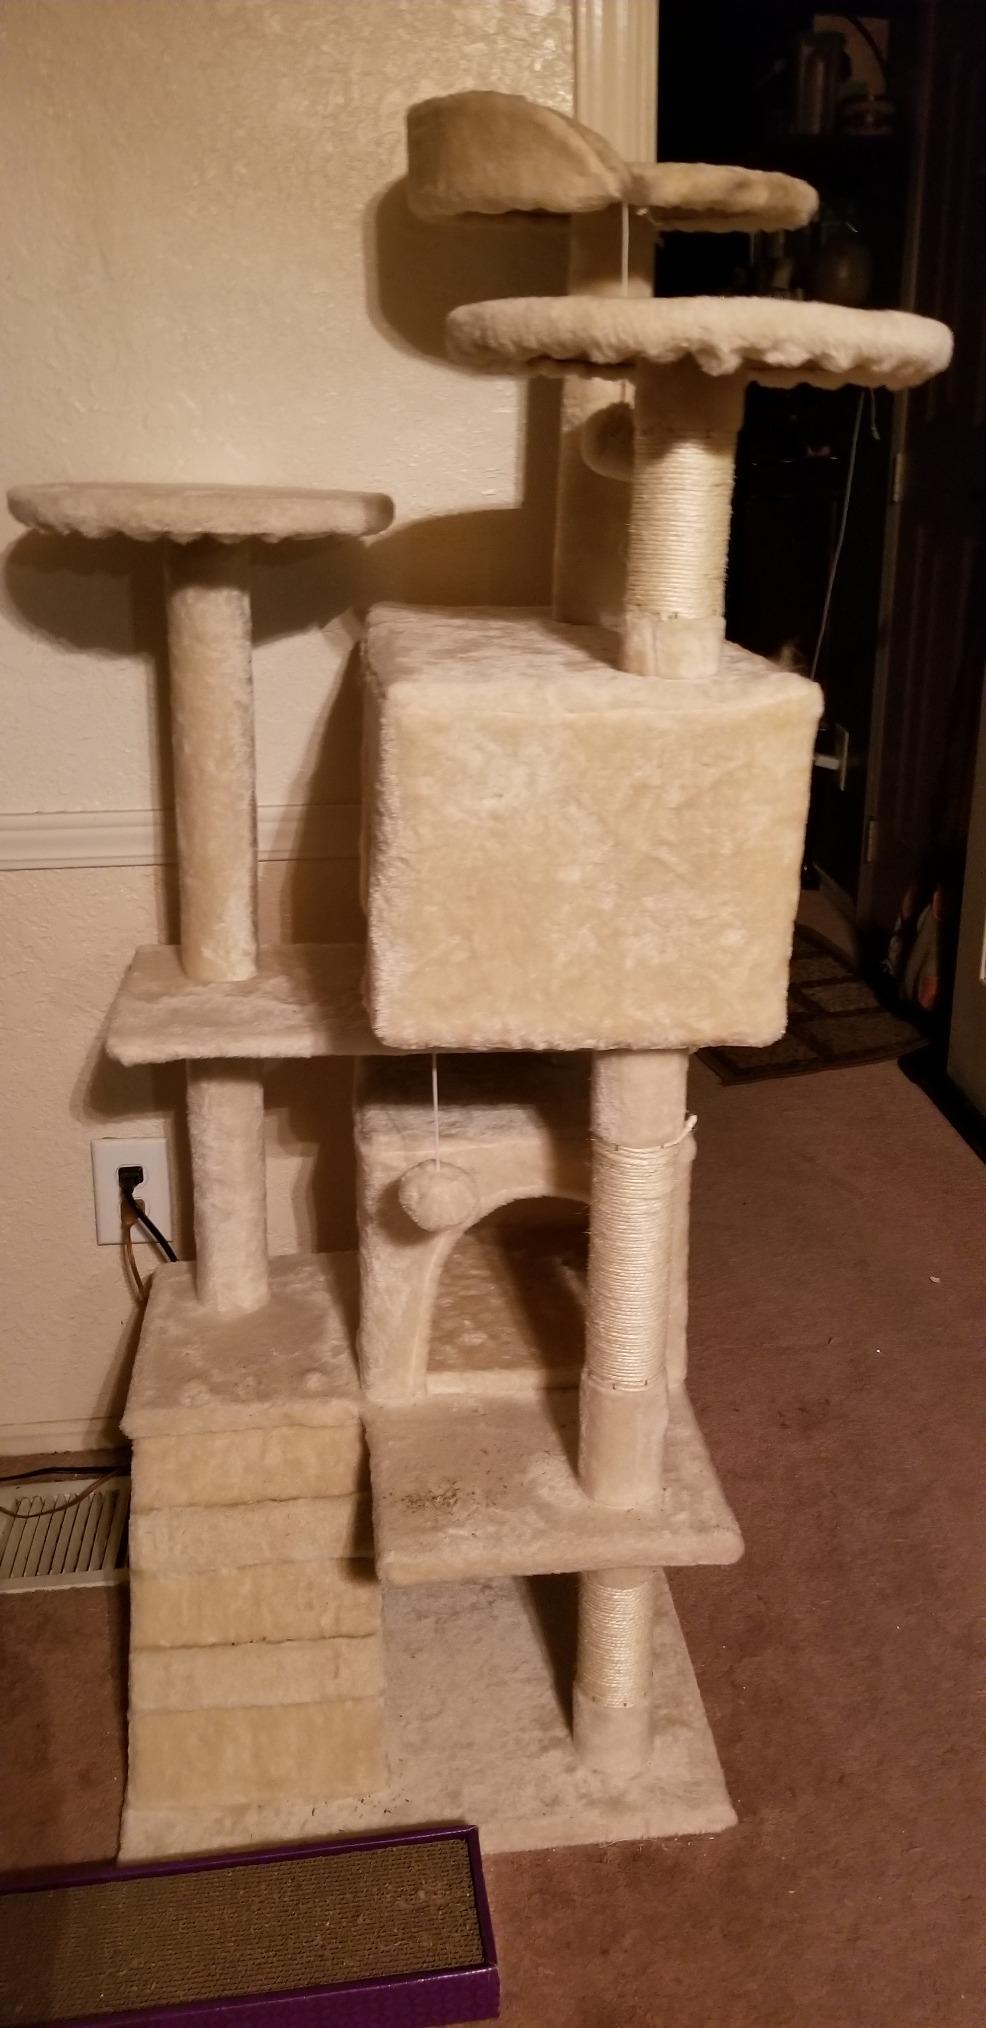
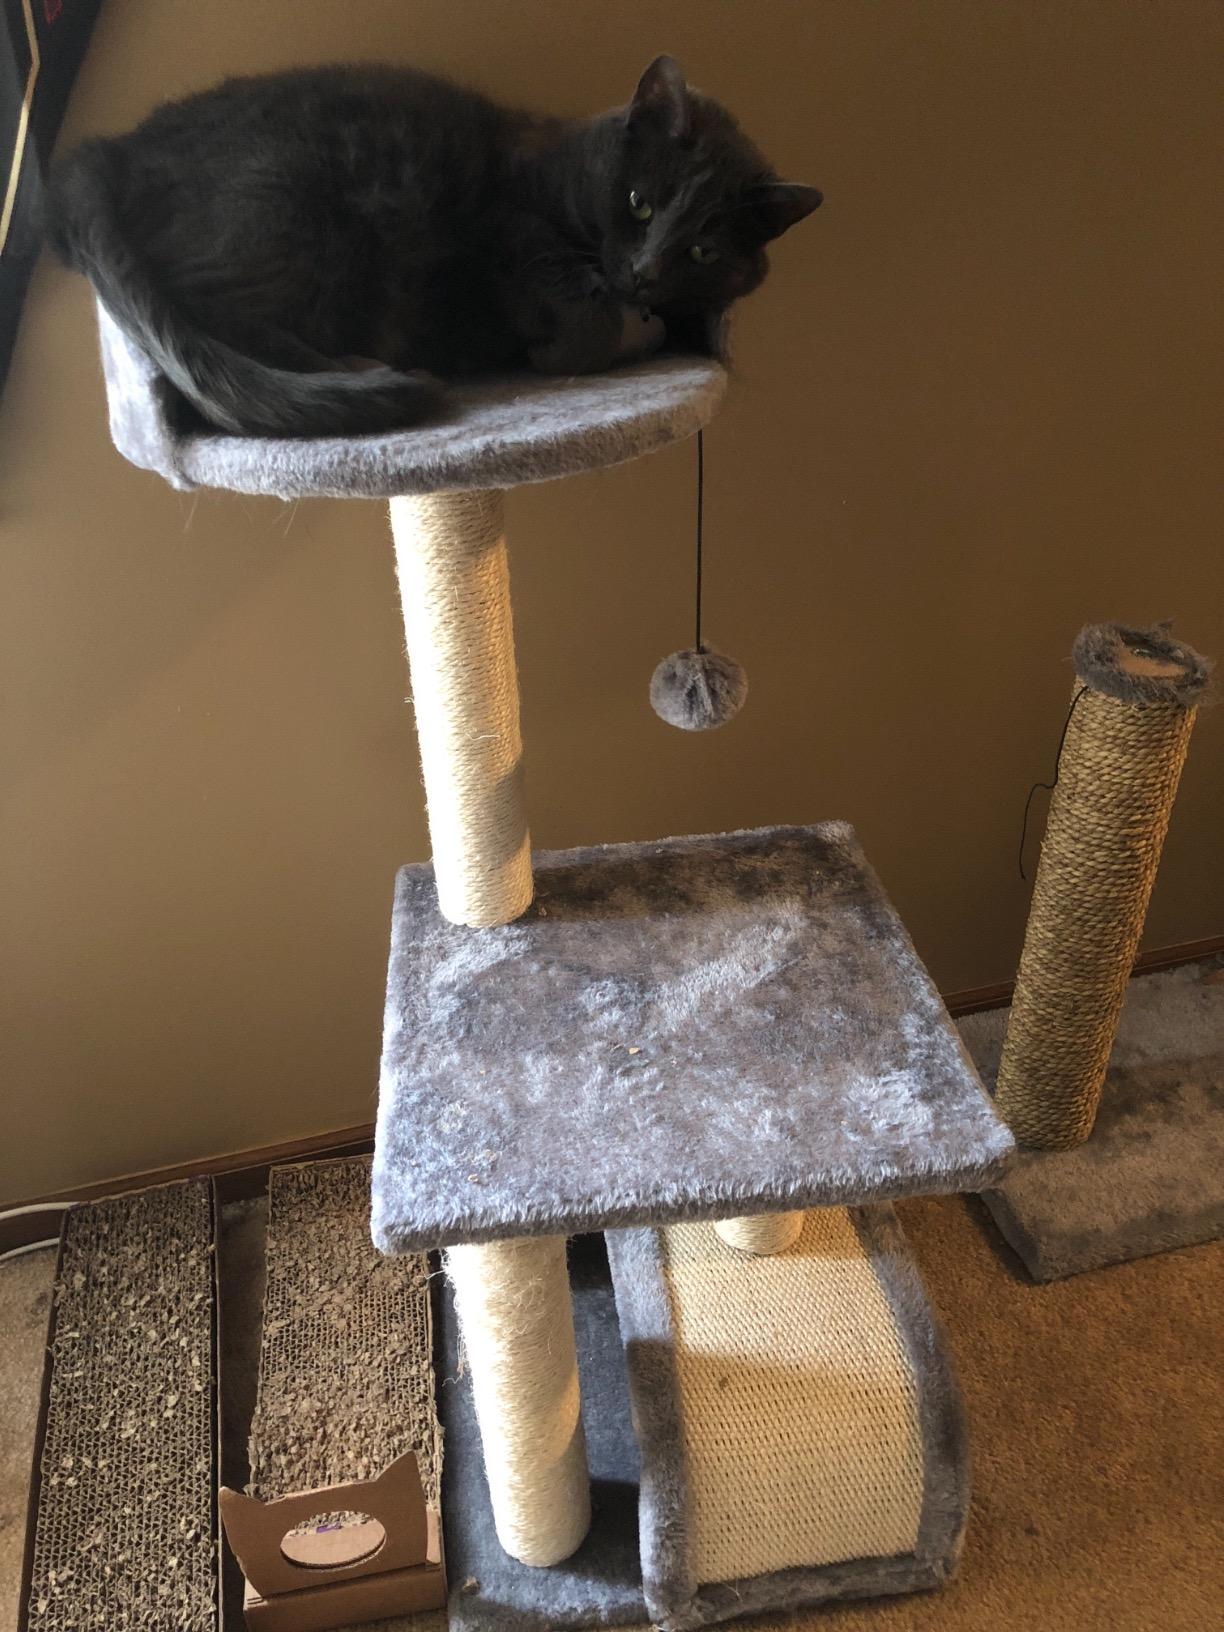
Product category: items_cat tree
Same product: no